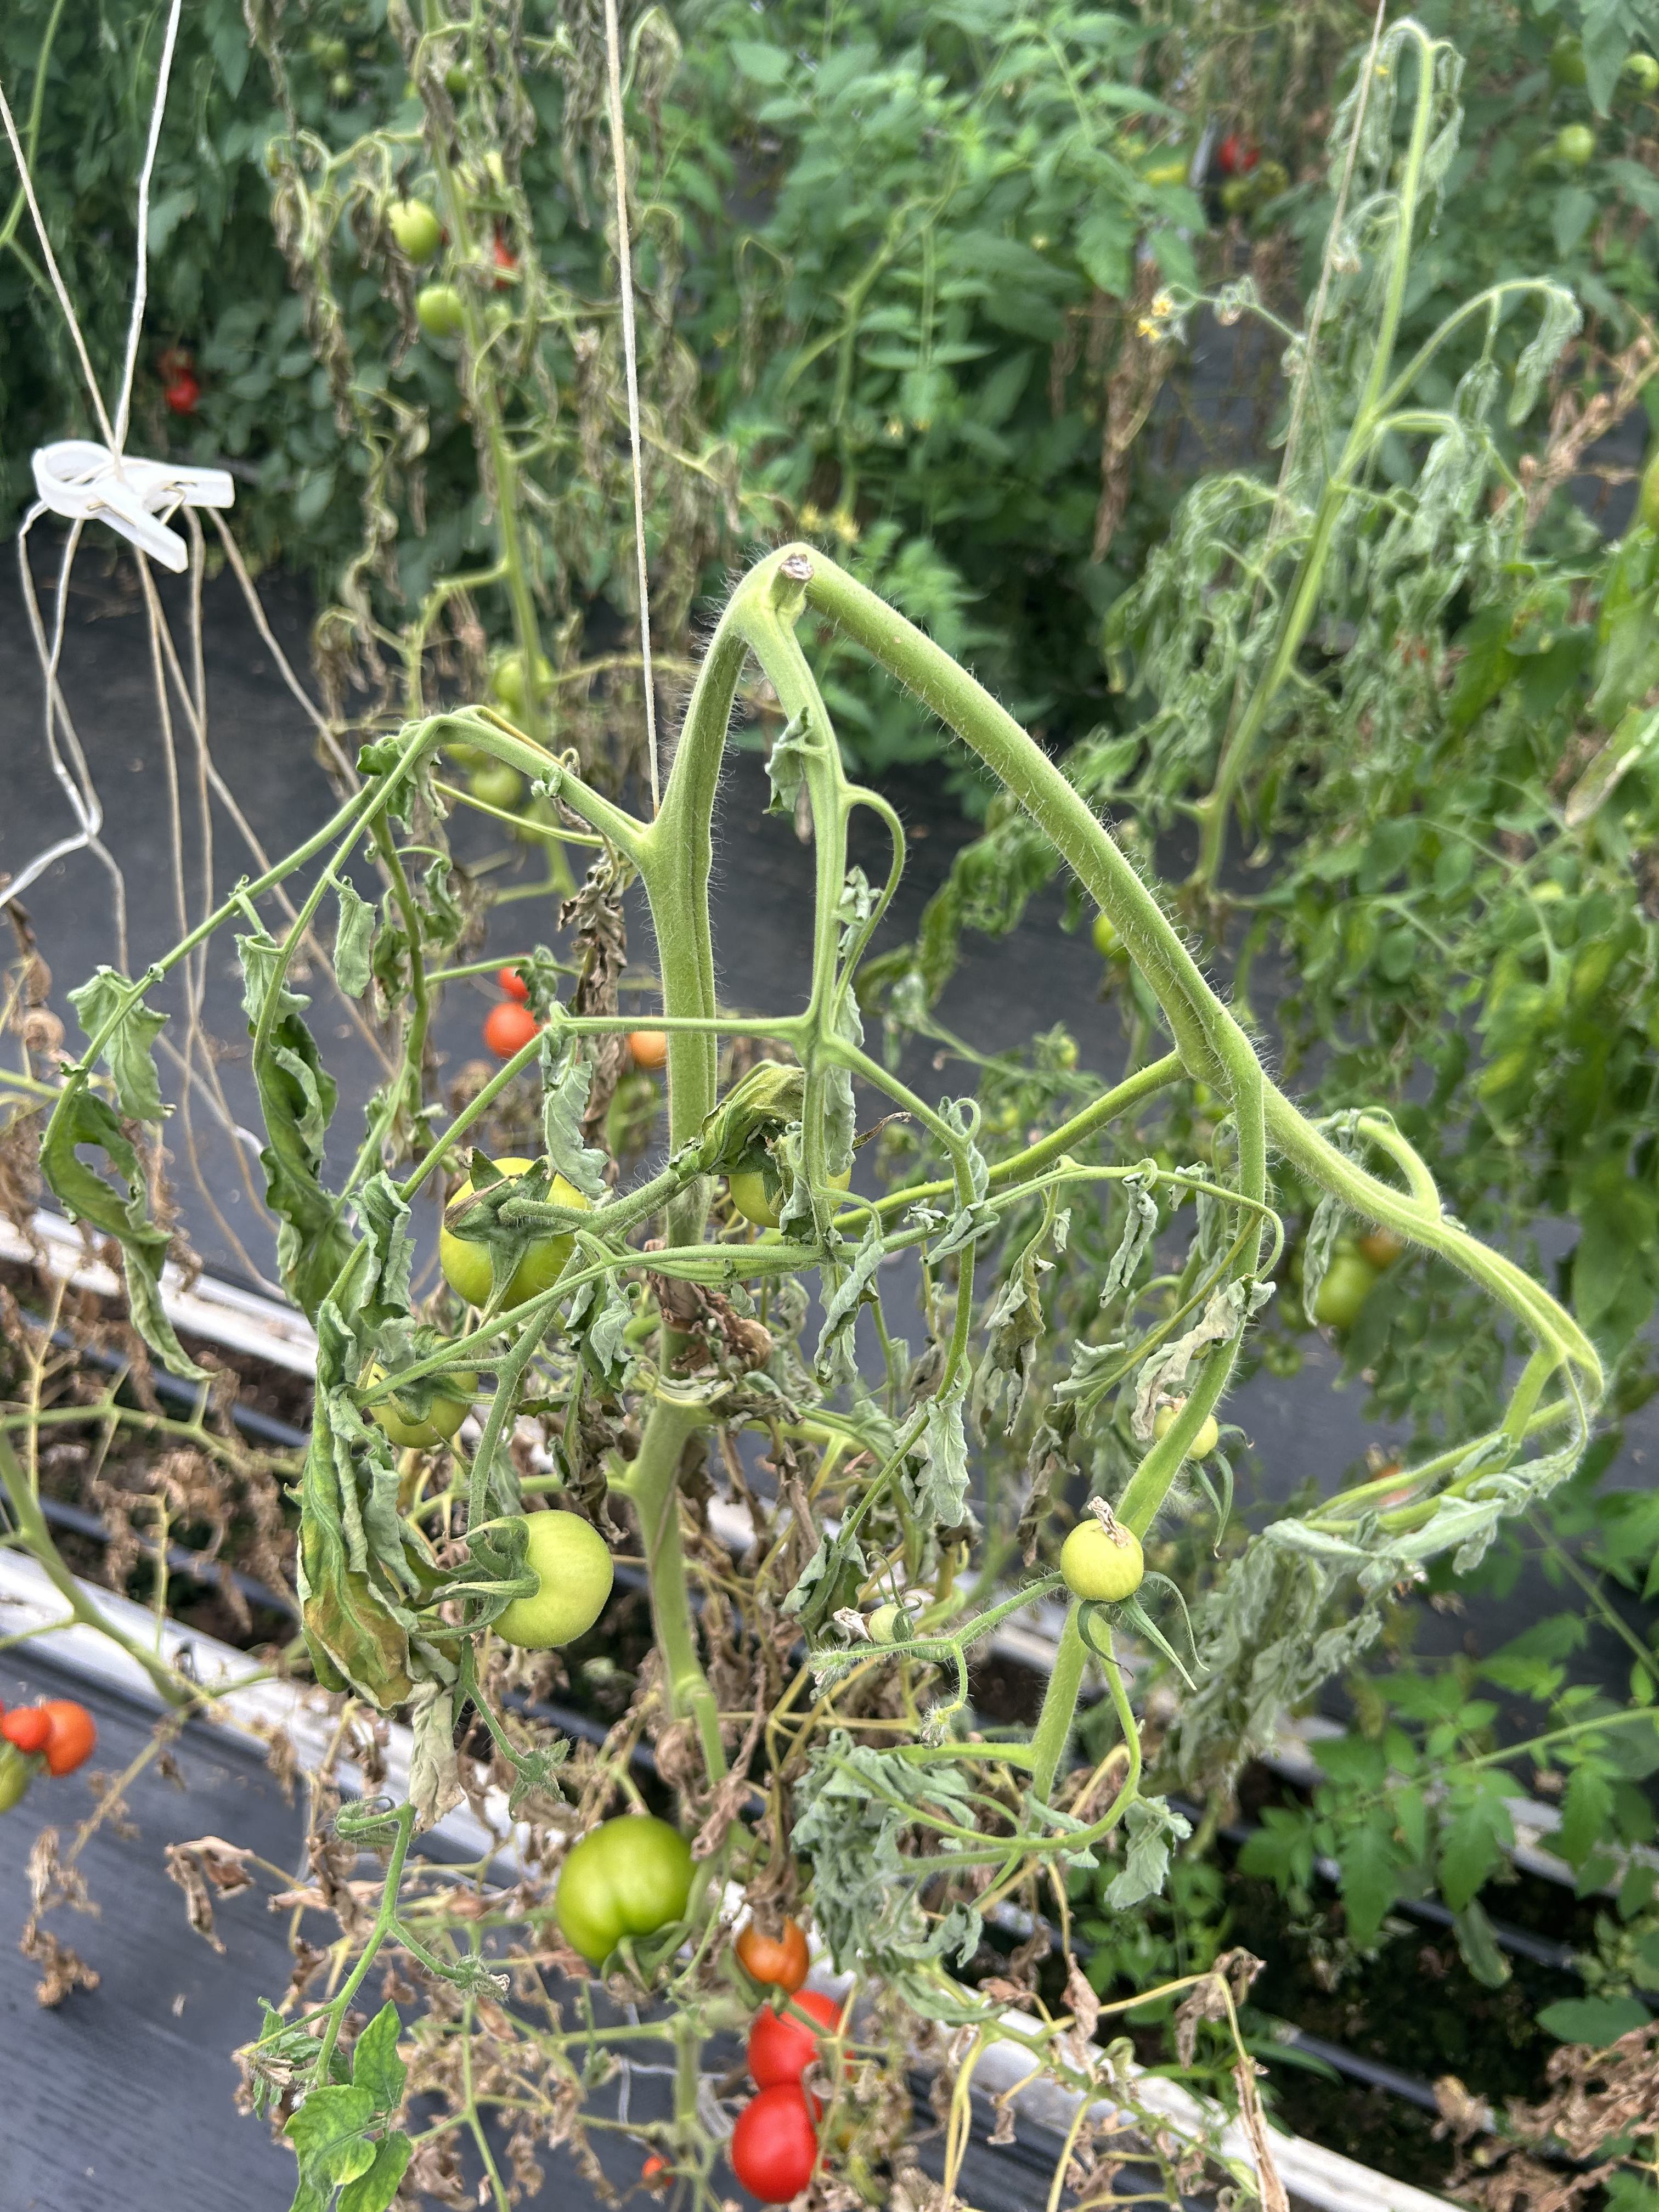
Disease: Wilt